Scott Van Slyke

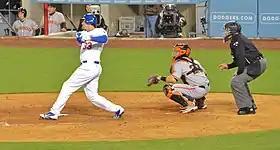
Van Slyke in his debut with Dodgers

Van Slyke was called up to the Dodgers on May 9, 2012. He made his debut that night as a pinch hitter and recorded an RBI single in his first at-bat. He was the first Dodger to get a pinch RBI in his first at-bat since Carl Warwick on April 11, 1961. Van Slyke hit his first Major League home run on May 20, 2012, as a pinch hitter against St. Louis Cardinals pitcher Marc Rzepczynski when he was given the green light to swing on a 3–0 count. The three-run home run gave the Dodgers the game-winning 6–5 lead.